Pato O'Ward

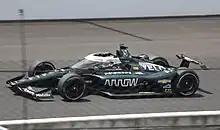
O'Ward competing in the 2023 Indianapolis 500

O'Ward had a strong start to 2023, with three second-place finishes in the first five races. His performance in the third round at Long Beach, however, was subject to criticism after he attempted an overtake on Scott Dixon that caused Dixon to crash out of the race. O'Ward started fifth at the 2023 Indianapolis 500, his best starting position in the race to date, but crashed out of the race fighting for the second place with Marcus Ericsson. He ultimately finished fourth in the championship, picking up no wins but having the most podium finishes and top five finishes of his career.